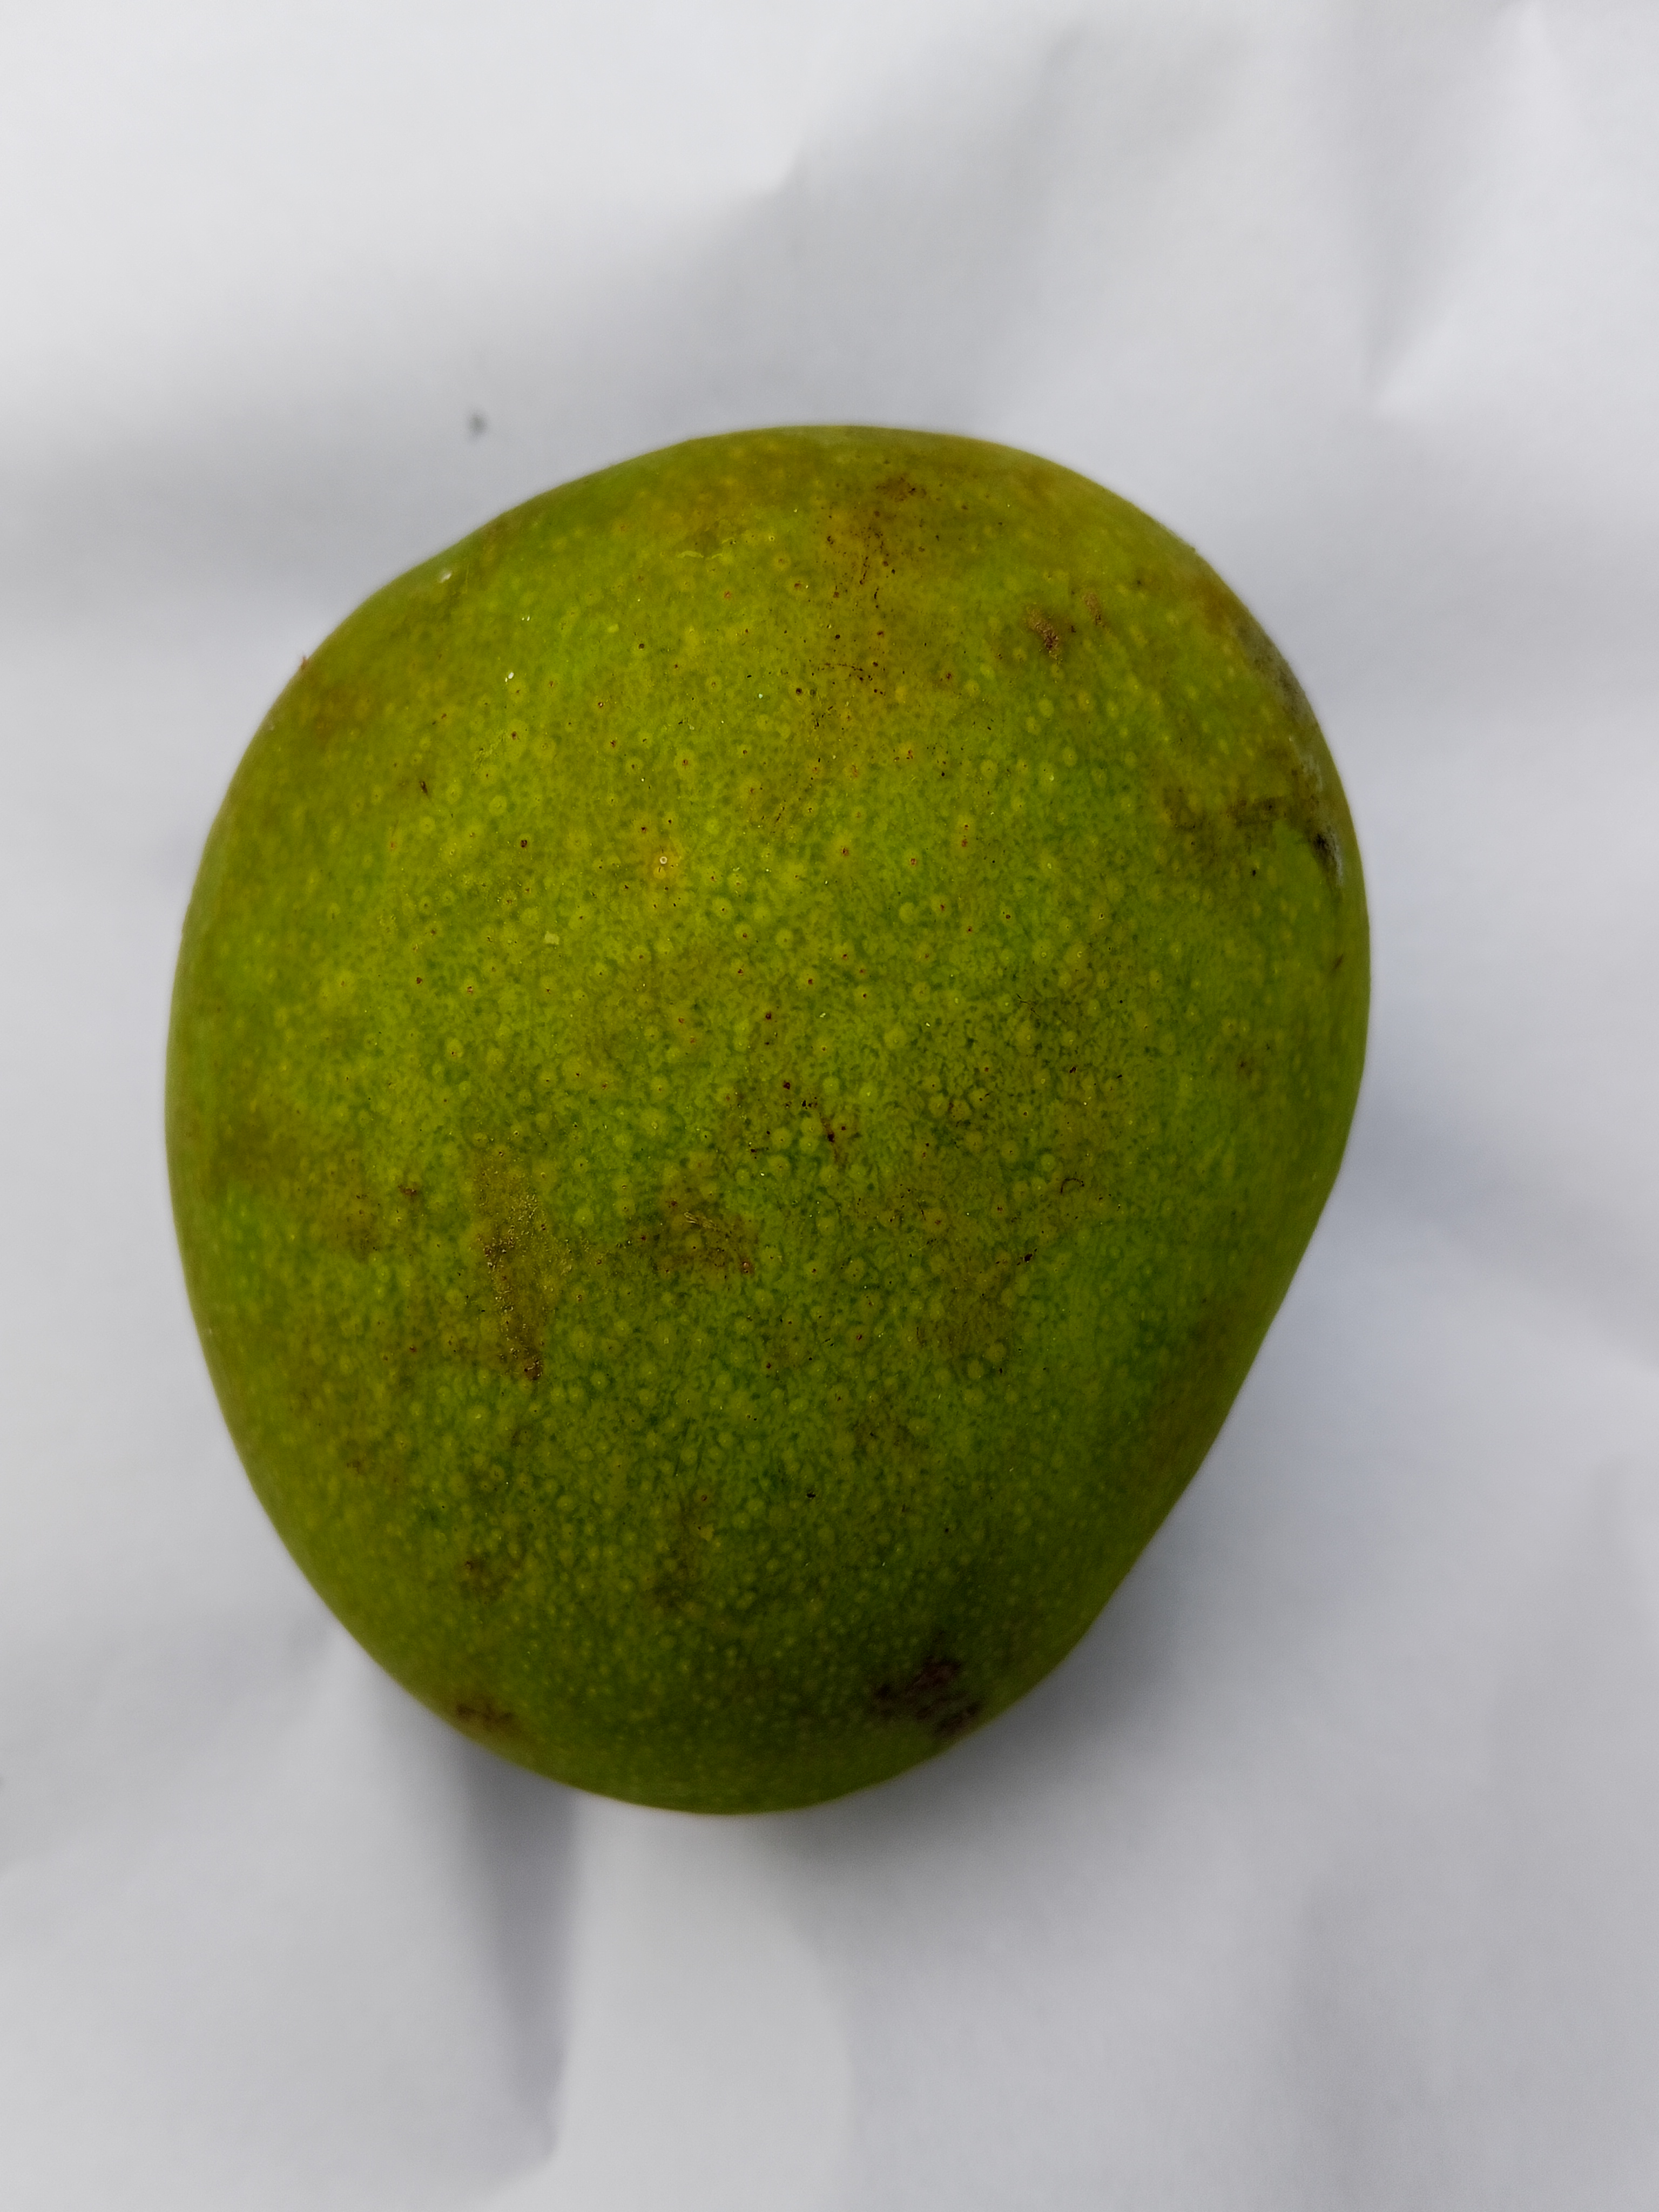
Mango variety: Himsagar